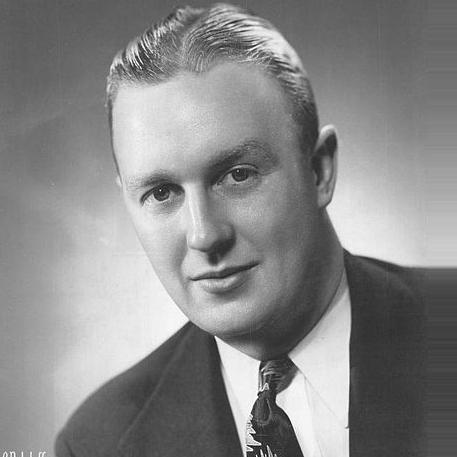
Age: 41